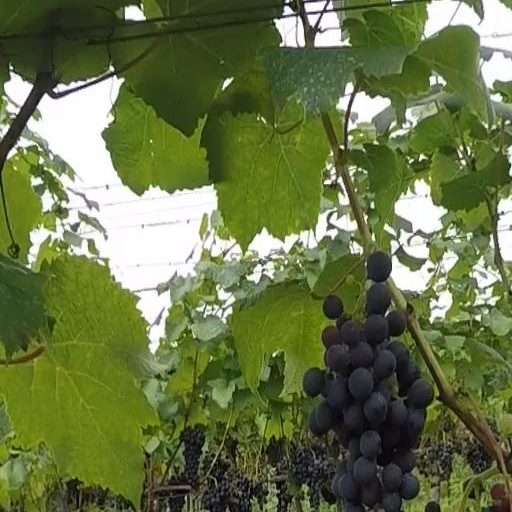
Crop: grape